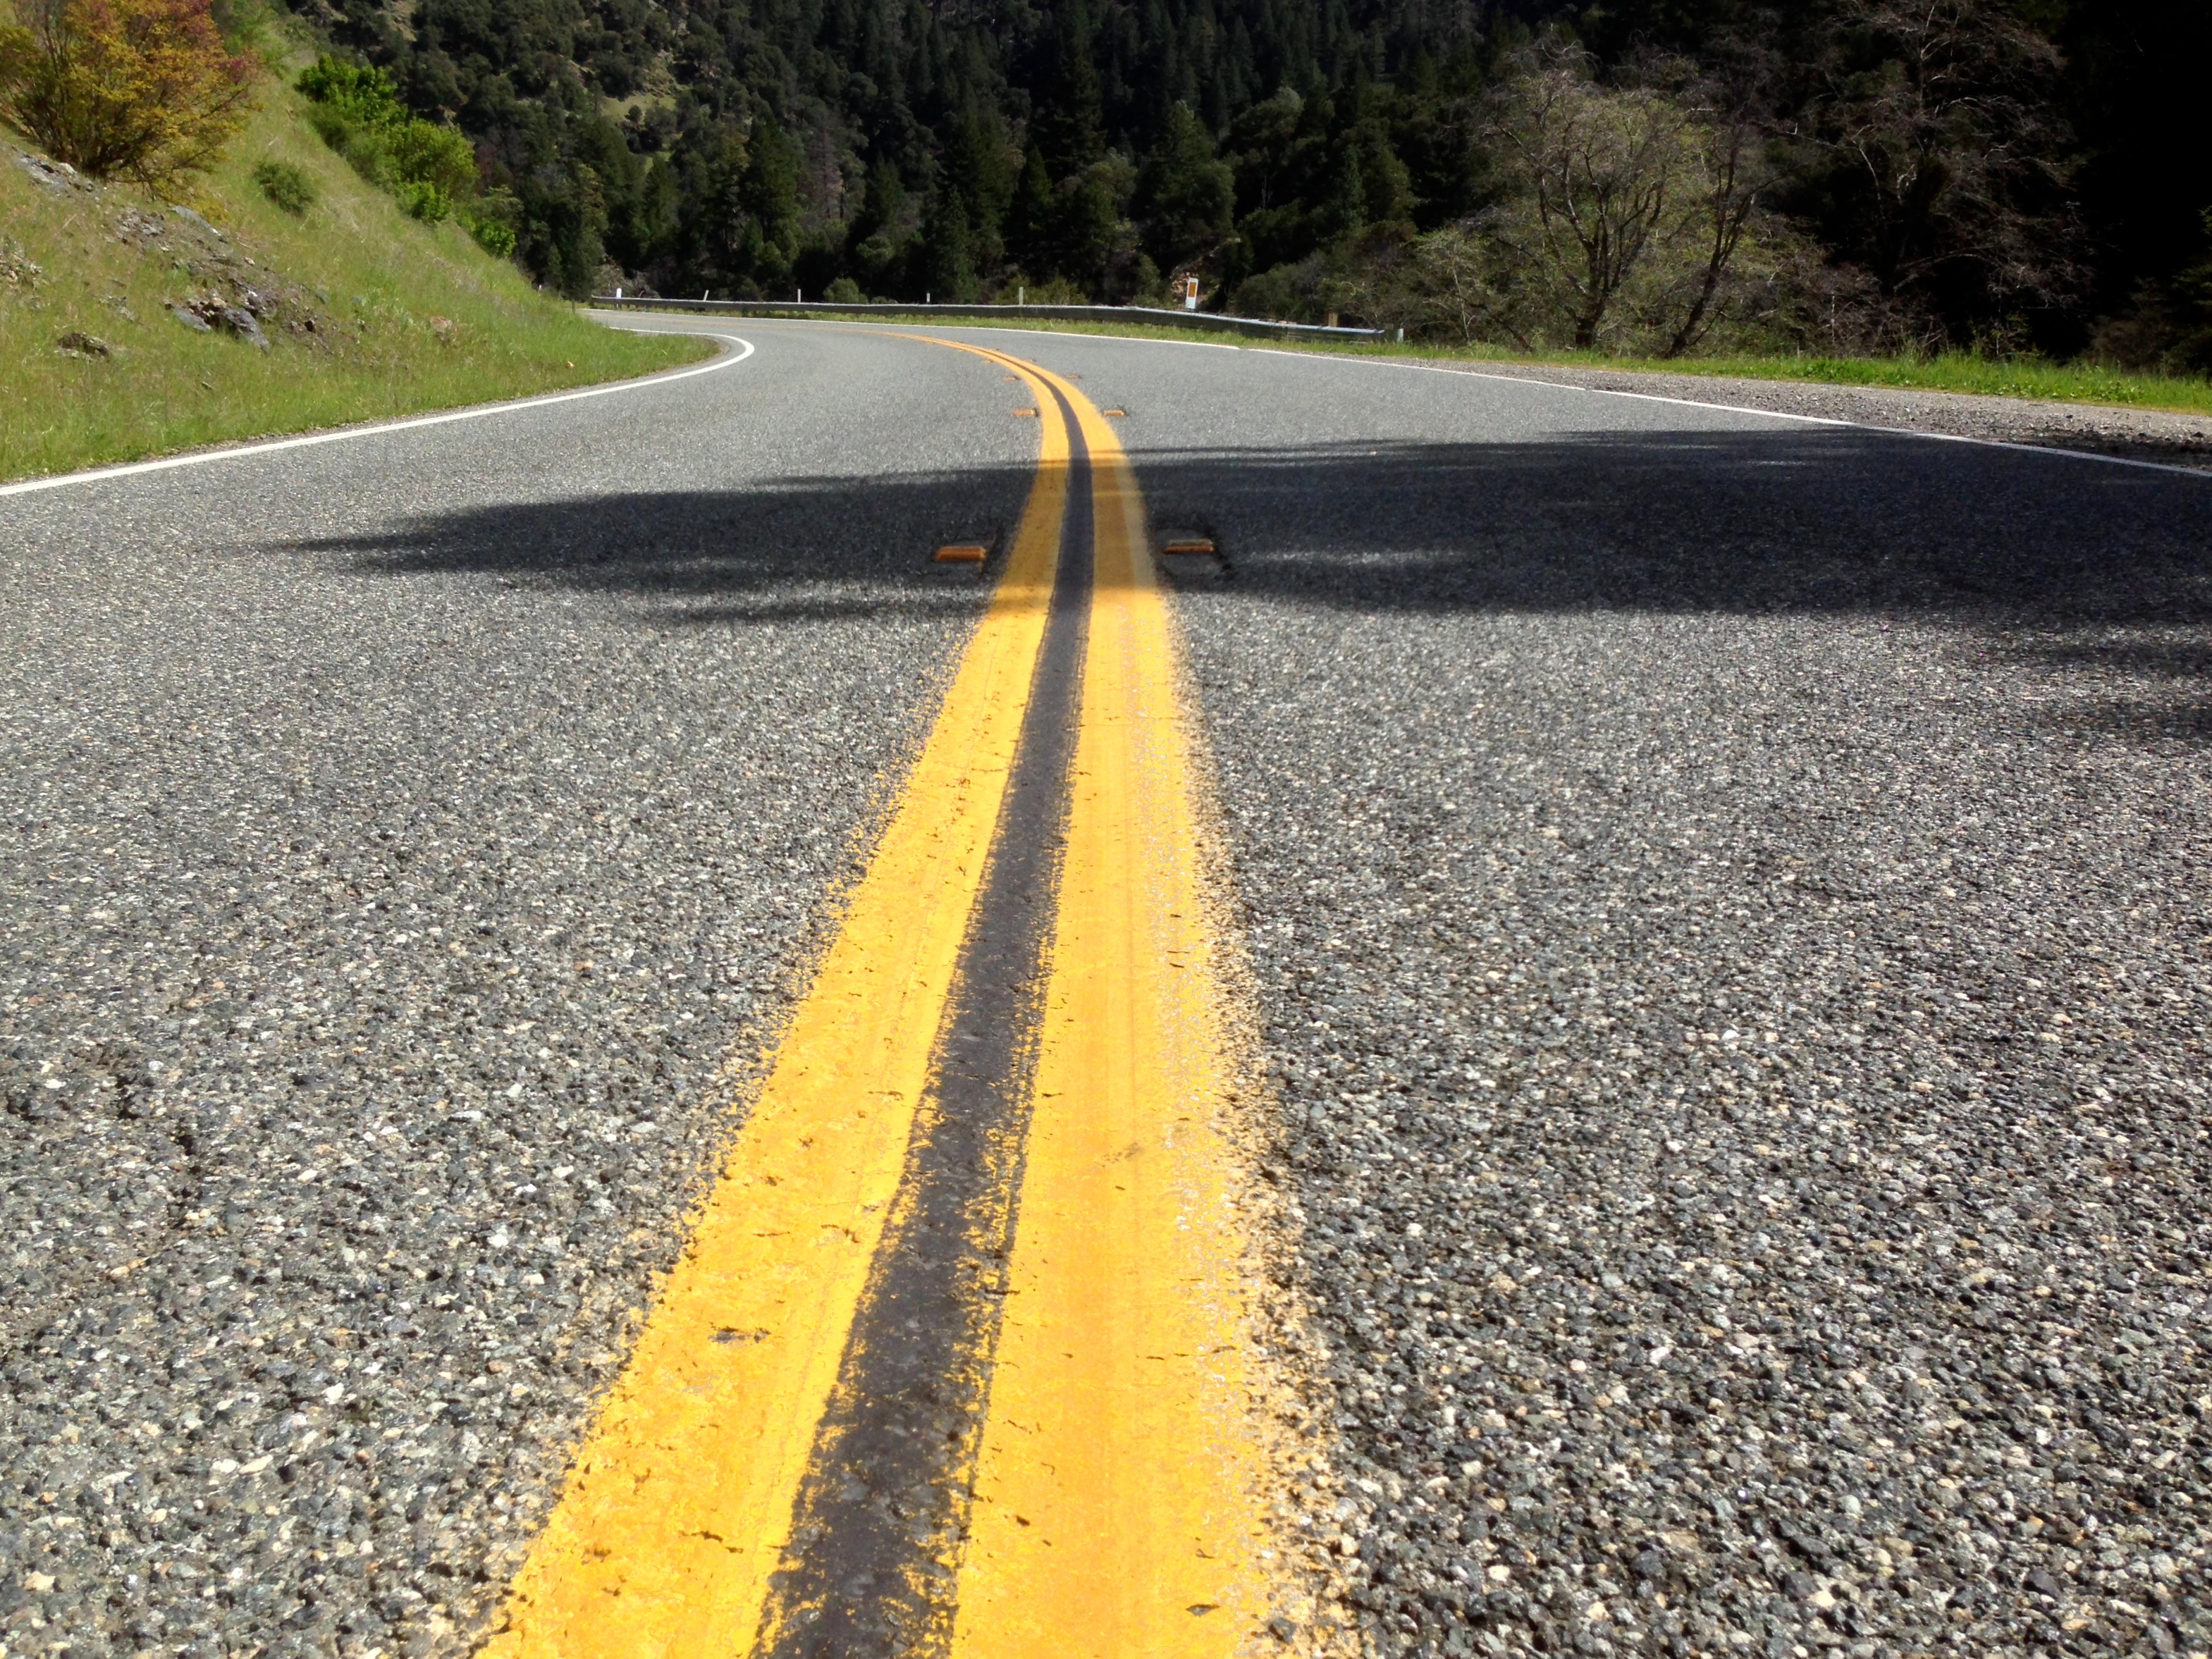
track, road, highway, asphalt, dirt road, soil, lane, infrastructure, bellyontheroad, road surface, nonbuilding structure